Bristol North (UK Parliament constituency)

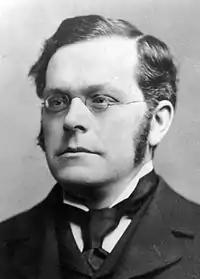
Birrell

Another General Election was required to take place before the end of 1915. The political parties had been making preparations for an election to take place and by July 1914, the following candidates had been selected;